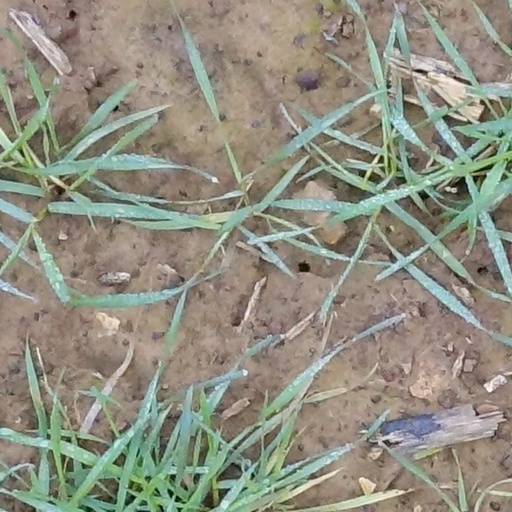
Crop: wheat